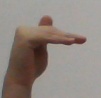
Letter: khaa